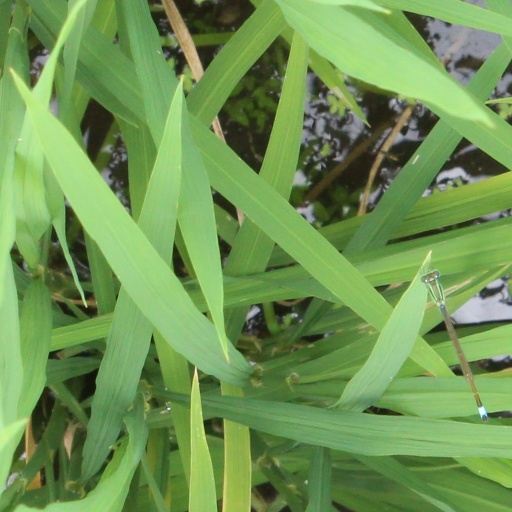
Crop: rice